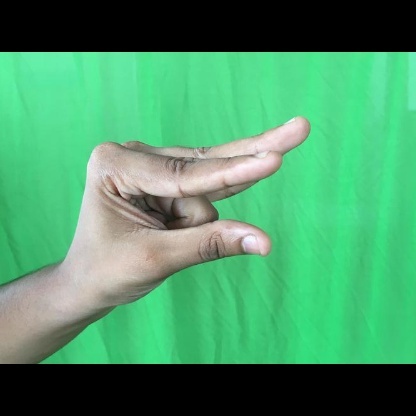
Mudra: Kangulam